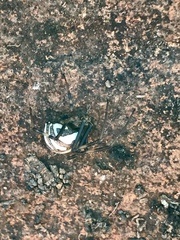
Species: Lactrodectus_hesperus